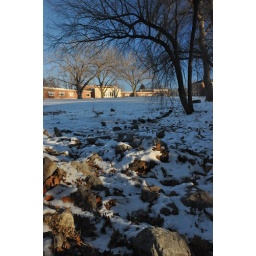
concept exercise 1. final image. f/22. under the bridge by the gray center.